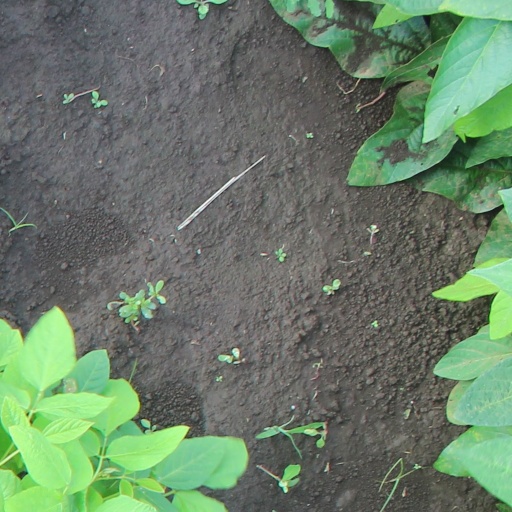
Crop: soybean